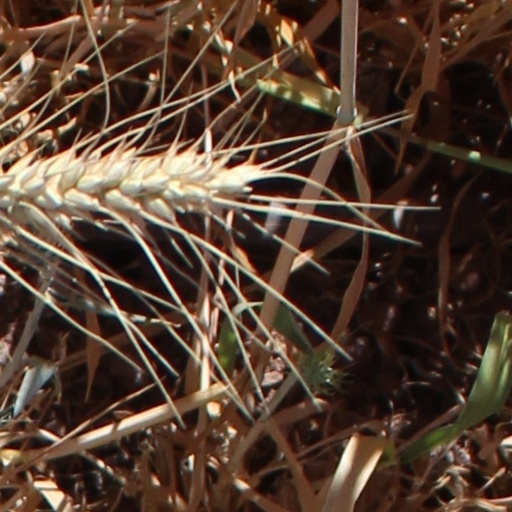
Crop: wheat